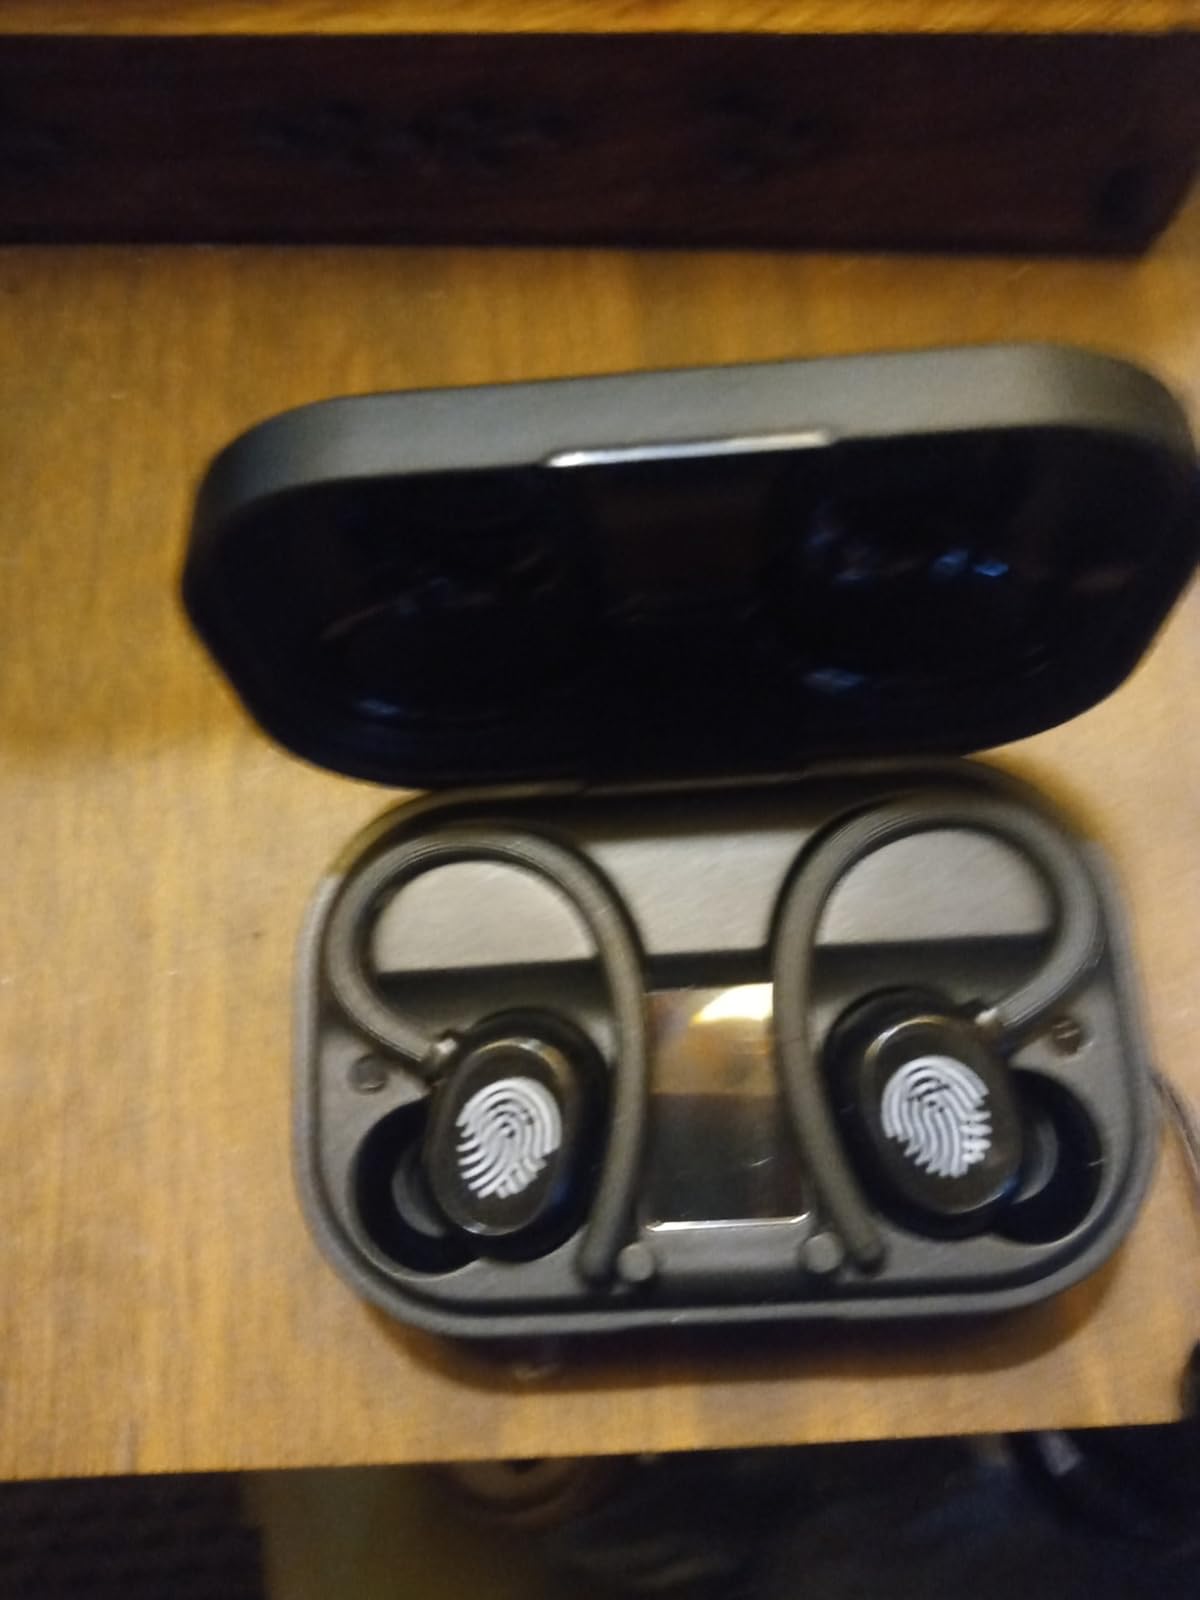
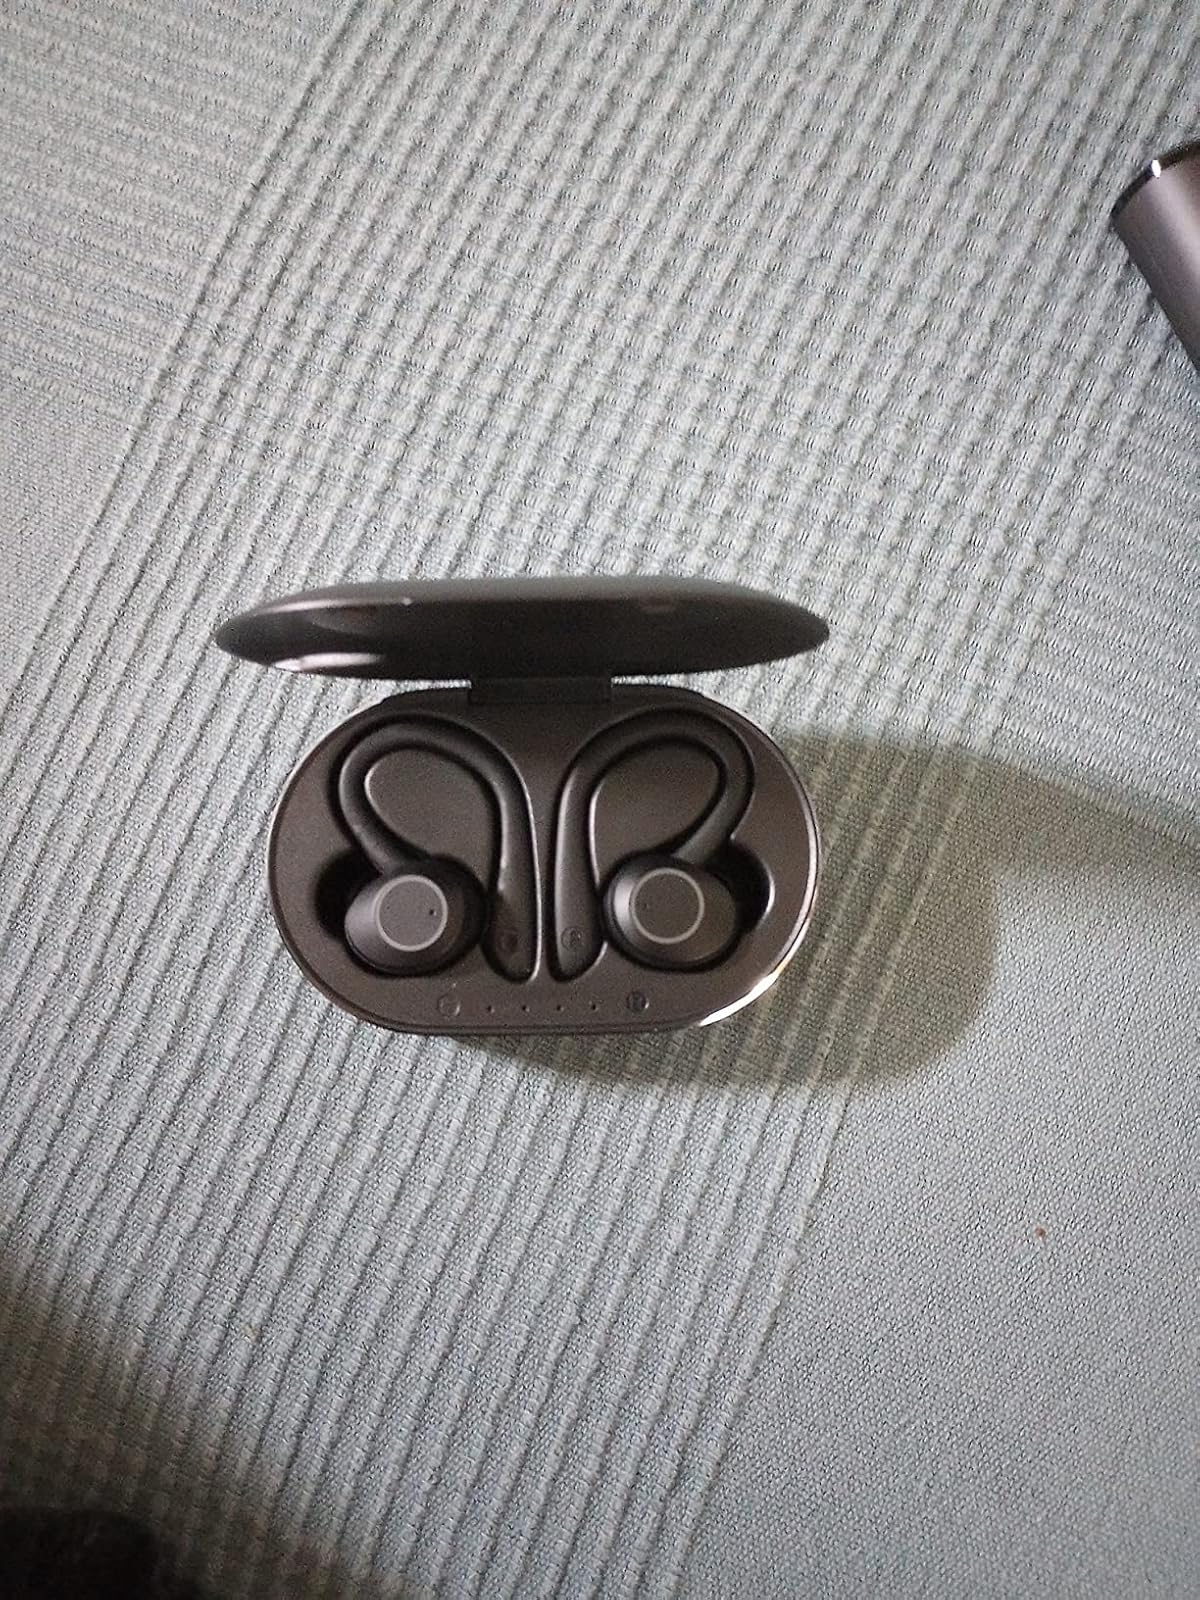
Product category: earbuds
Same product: no